Dolni Glavanak Cromlech

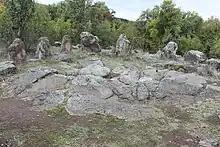

The Dolni Glavanak Cromlech is an oval stone circle located 2 kilometres west of village of Dolni Glavanak, some 12 kilometres from town of Madzharovo, in Bulgaria. The site is referred to as a cromlech by analogy with similar monuments in Western Europe, but it is the only structure of its kind known in the country.